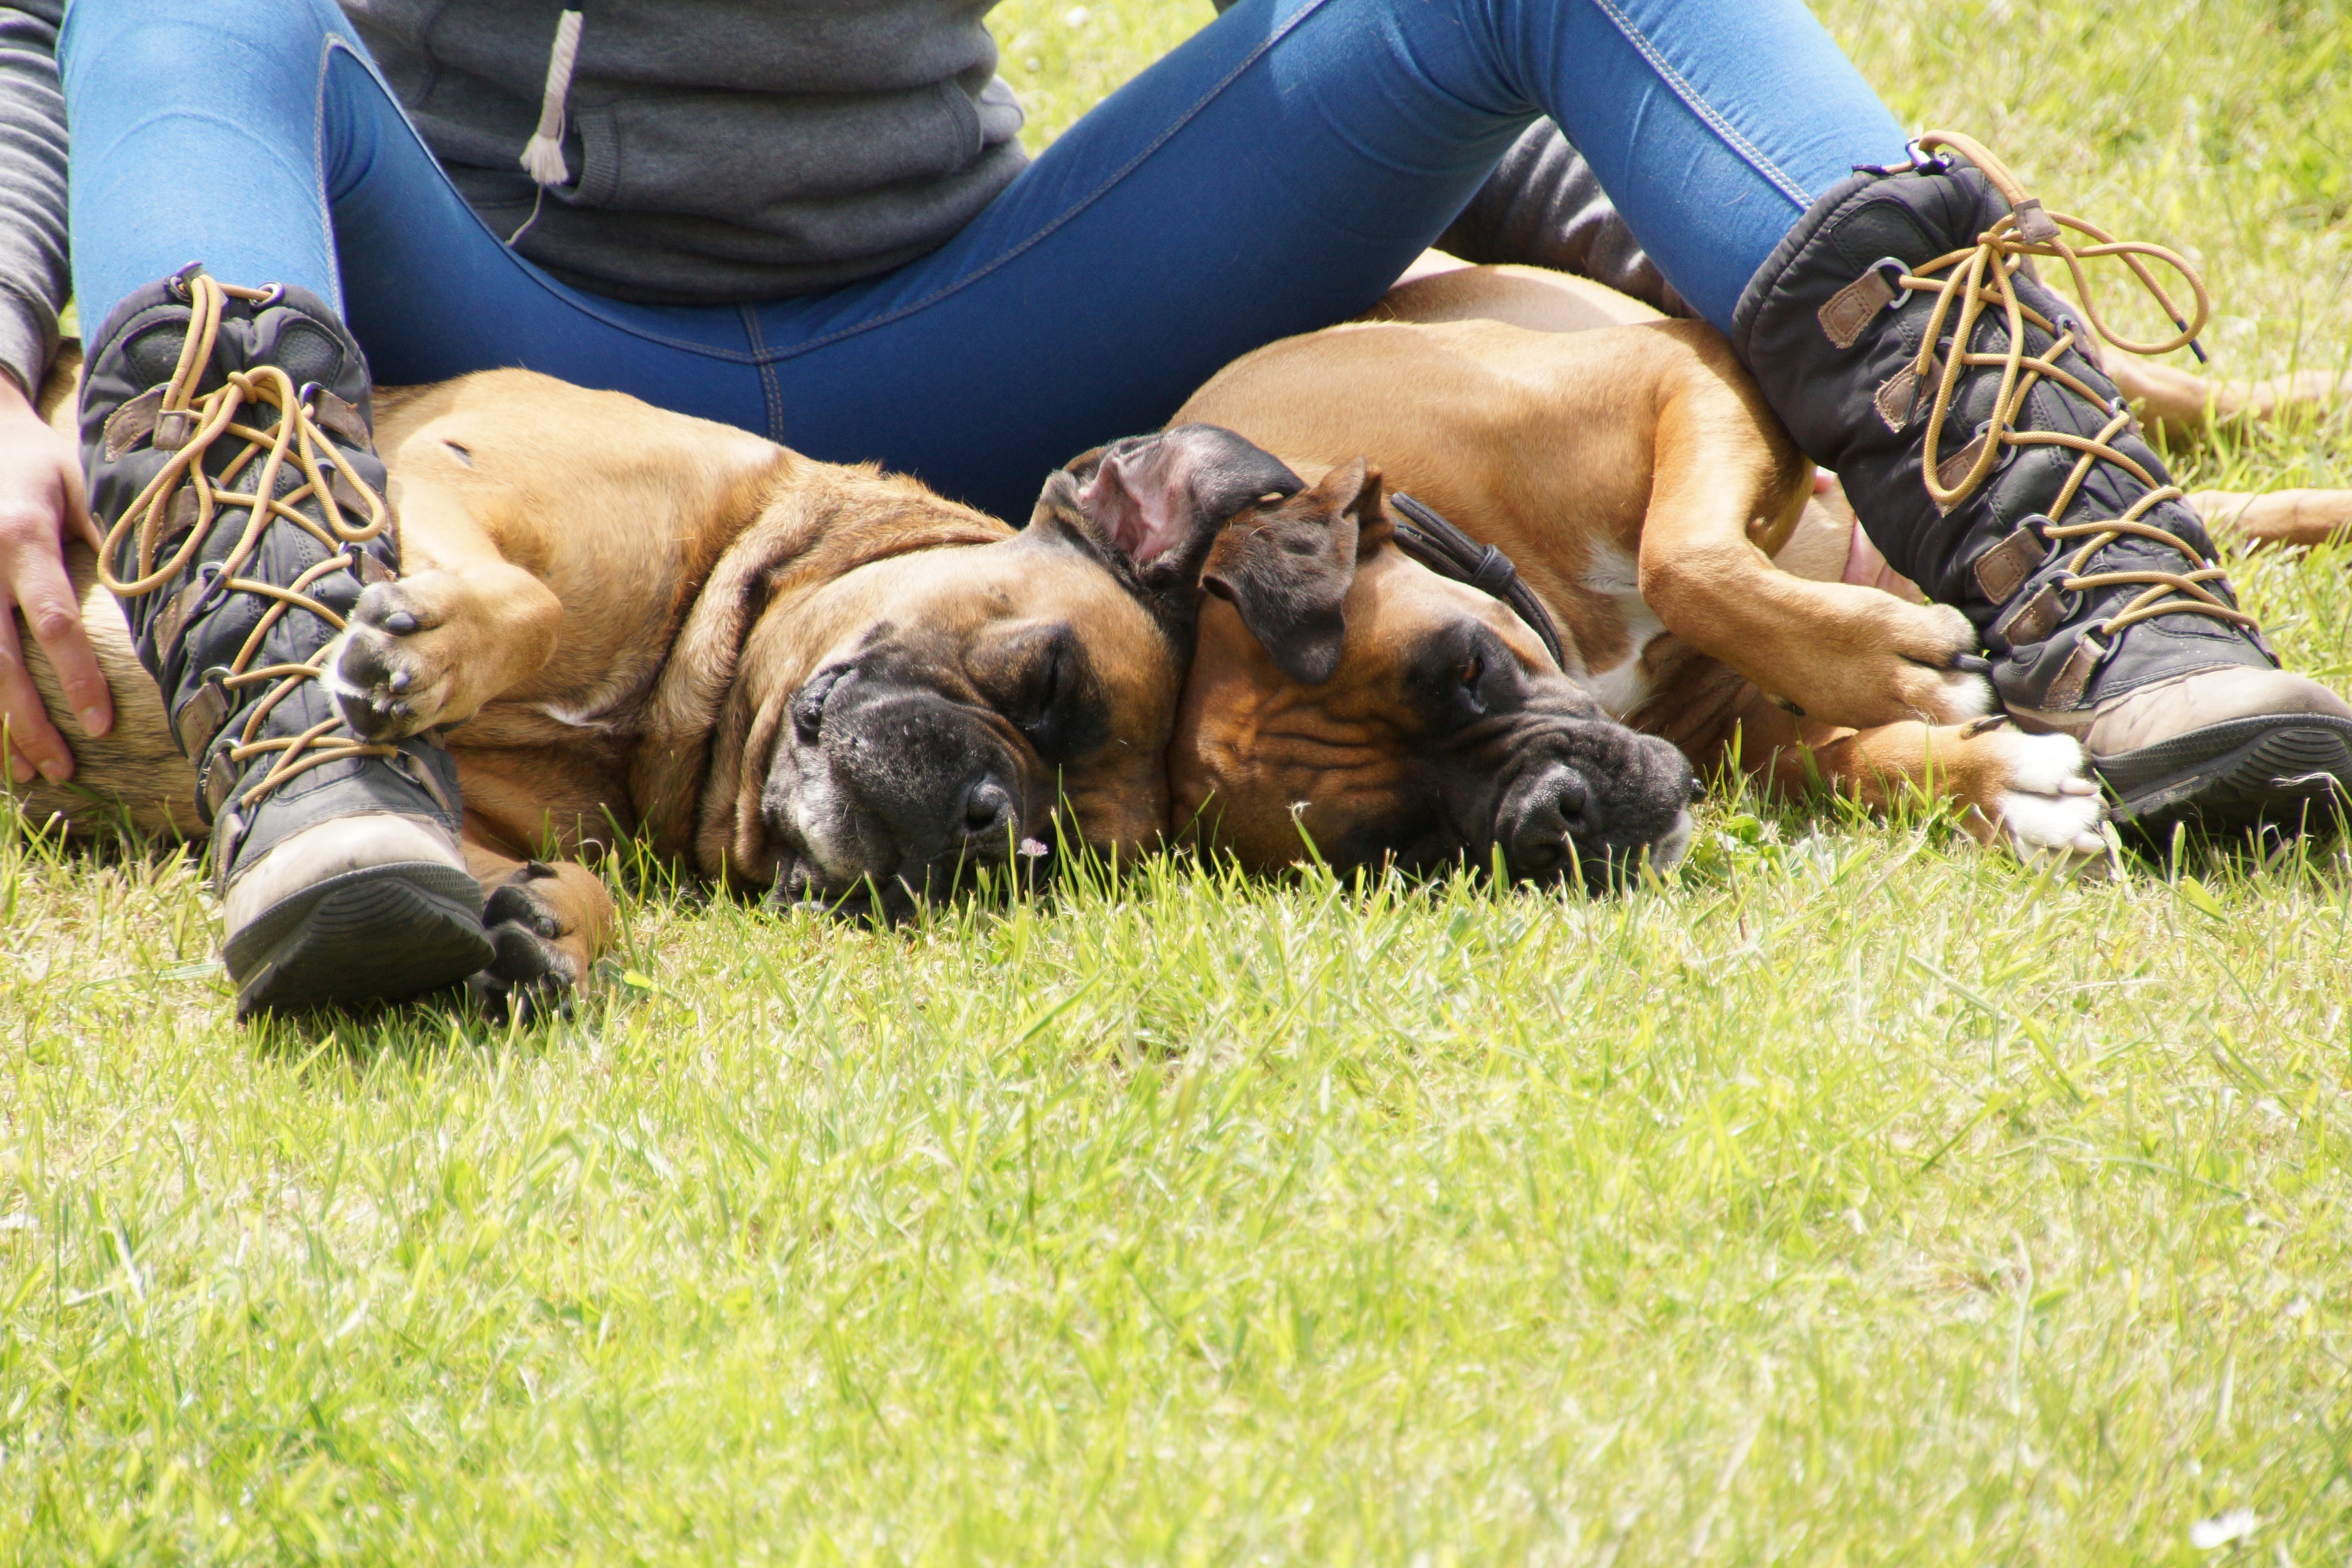
puppy, dog, land, mammal, two, boxer, dogs, boots, vertebrate, motif, idea, boerboel, dog like mammal, boxer speed